Helen Freudenberger Holmes

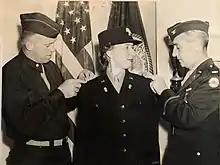
Holmes being promoted in 1942

Holmes was a newspaper journalist and journalism teacher. After graduating from Oklahoma A&M she became editor of the Maud Daily Enterprise. She was the first woman to teach journalism at Oklahoma A&M, which became Oklahoma State University.